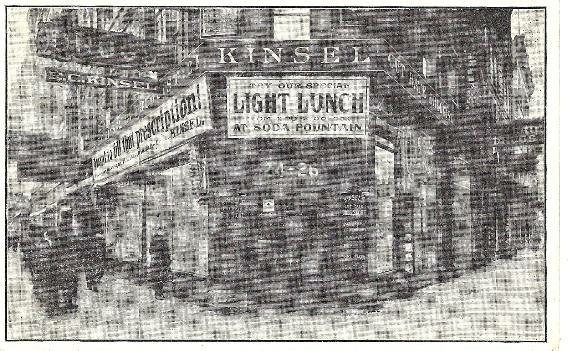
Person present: No